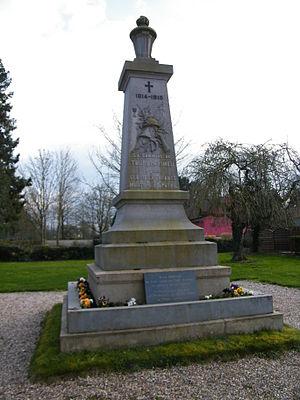
Le monument aux morts pour la patrie.
Tours-en-Vimeu est une commune française située dans le département de la Somme, en région Hauts-de-France.